Ranthambore Fort

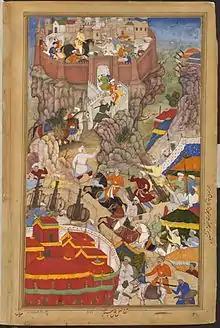
Akbar's entry into the fort of Ranthambore, 1569, Akbarnama

The fortress was captured by various kings of Mewar. Ranthambore was under the direct rule of Rana Hamir Singh (1326–1364), Rana Kumbha (1433–1468) and Rana Sanga (1508–1528).